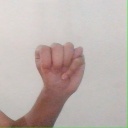
अक्षर: म